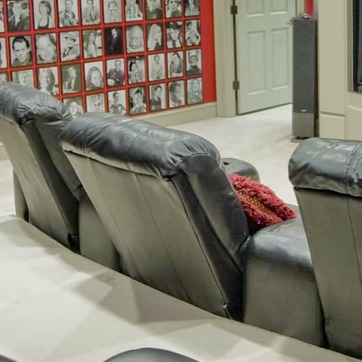
Material: leather